First Francoism

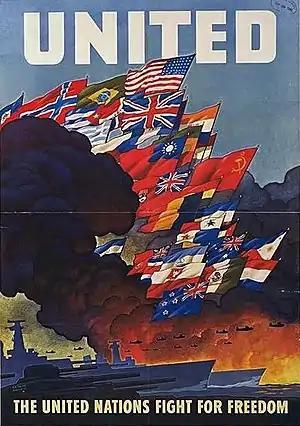
Poster of United Nations flags fighting the Axis powers (U.S. War Department, 1943).

The results of the application of the autarkic and interventionist policy in the service of "an imperial military state" was "a deep economic depression that lasted more than a decade". There was a sharp fall in agricultural production which caused a very serious famine and only when the shortage became dramatic in the second half of the 1940s, General Franco authorized the importation of food products, so that only with the help of Argentine and American wheat, Spain was saved from a total food catastrophe.